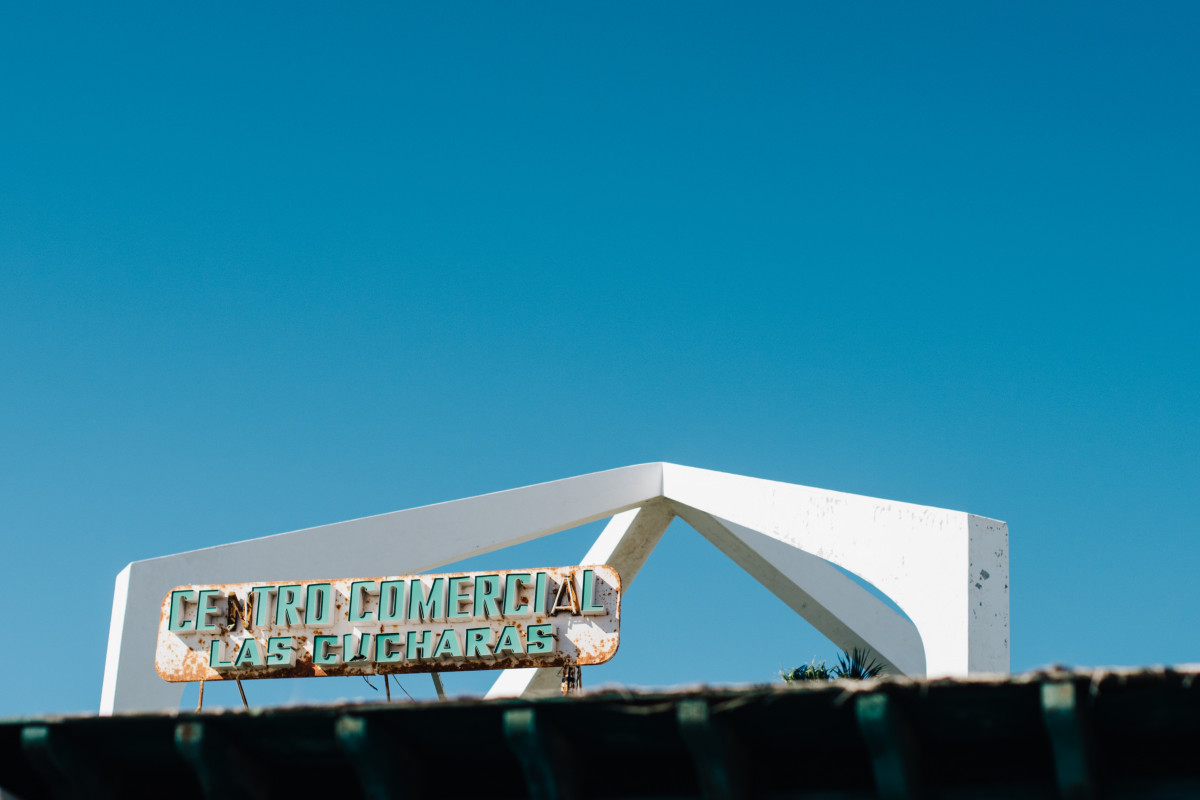
Tags: sky, landmark, facade, blue, stadium, atmosphere of earth